Fuerteventura

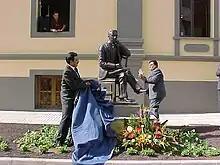
Inauguration of the statue by Emiliano Hernández in honour of Manuel Velázquez Cabrera on 8 November 2001

At Cofete on the western side of Jandía a remote and imposing house – Villa Winter – looks out to sea across wide beaches. It was reputedly built by a Mr Winter on land given by Generalisimo Franco.